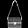
Label: Bag